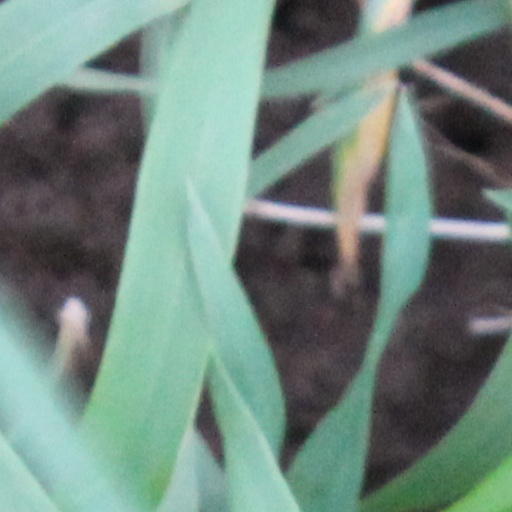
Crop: wheat